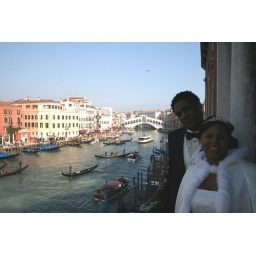
Myron and Courtney on a balcony overlooking the Grand Canal. The Rialto bridge can be seen in the background.